Digital China

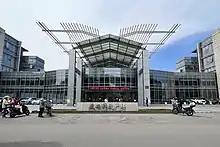
Digital China Beijing offices

Digital China is a company listed on the main board of The Stock Exchange of Hong Kong. In 2001, it separated from the Legend Group.